Marianne Clausen

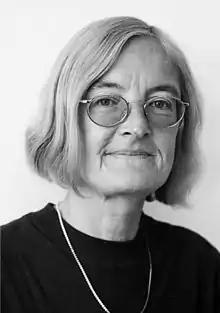
Marianne Clausen in 1995.

Marianne Clausen (25 December 1947 – 17 September 2014) was a Danish musicologist and choir conductor. She was the daughter of composer, choir conductor and musicologist Karl Clausen (1904–1972). Her main achievement, begun in collaboration with her father in the early 1970s, intensified during the 1990s, and concluded just weeks before her death, was the preservation of traditional Faroese folk singing, which she presented in a number of large volumes with music notation transcriptions of sound recordings. Based on more than 6,000 such recordings, collected by many different scholars, including herself, throughout the entire 20th century, she published around 3,350 music notation examples of various genres of traditional Faroese singing, together with hitherto unpublished song texts, as well as historical and musicological analyses.